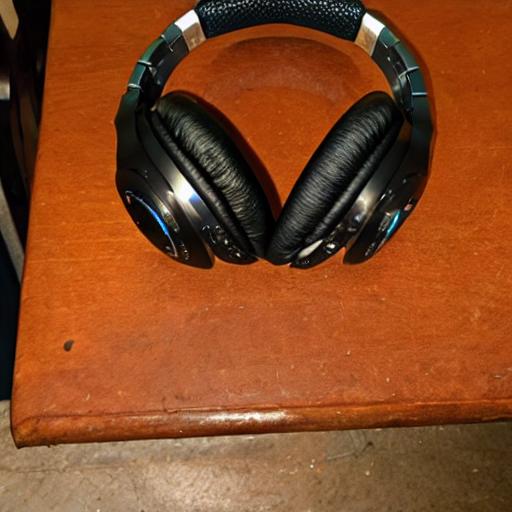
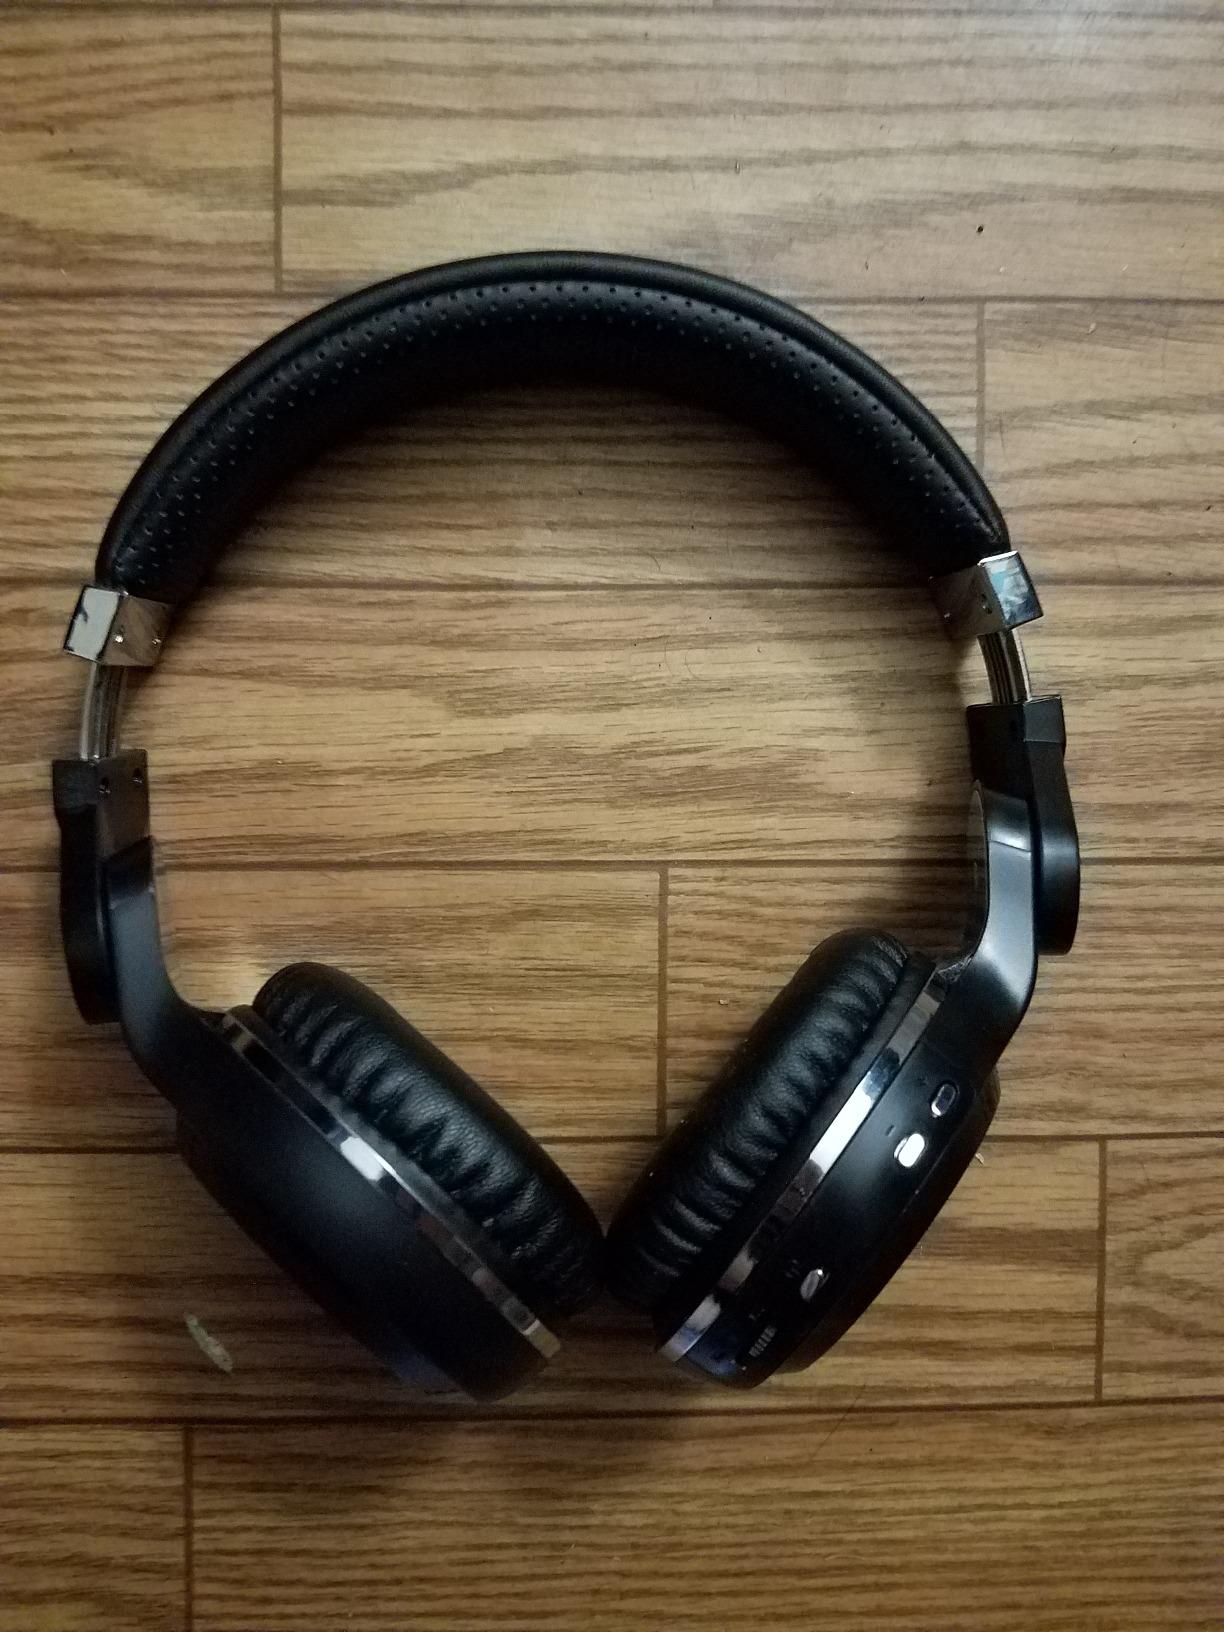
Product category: headphones
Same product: no